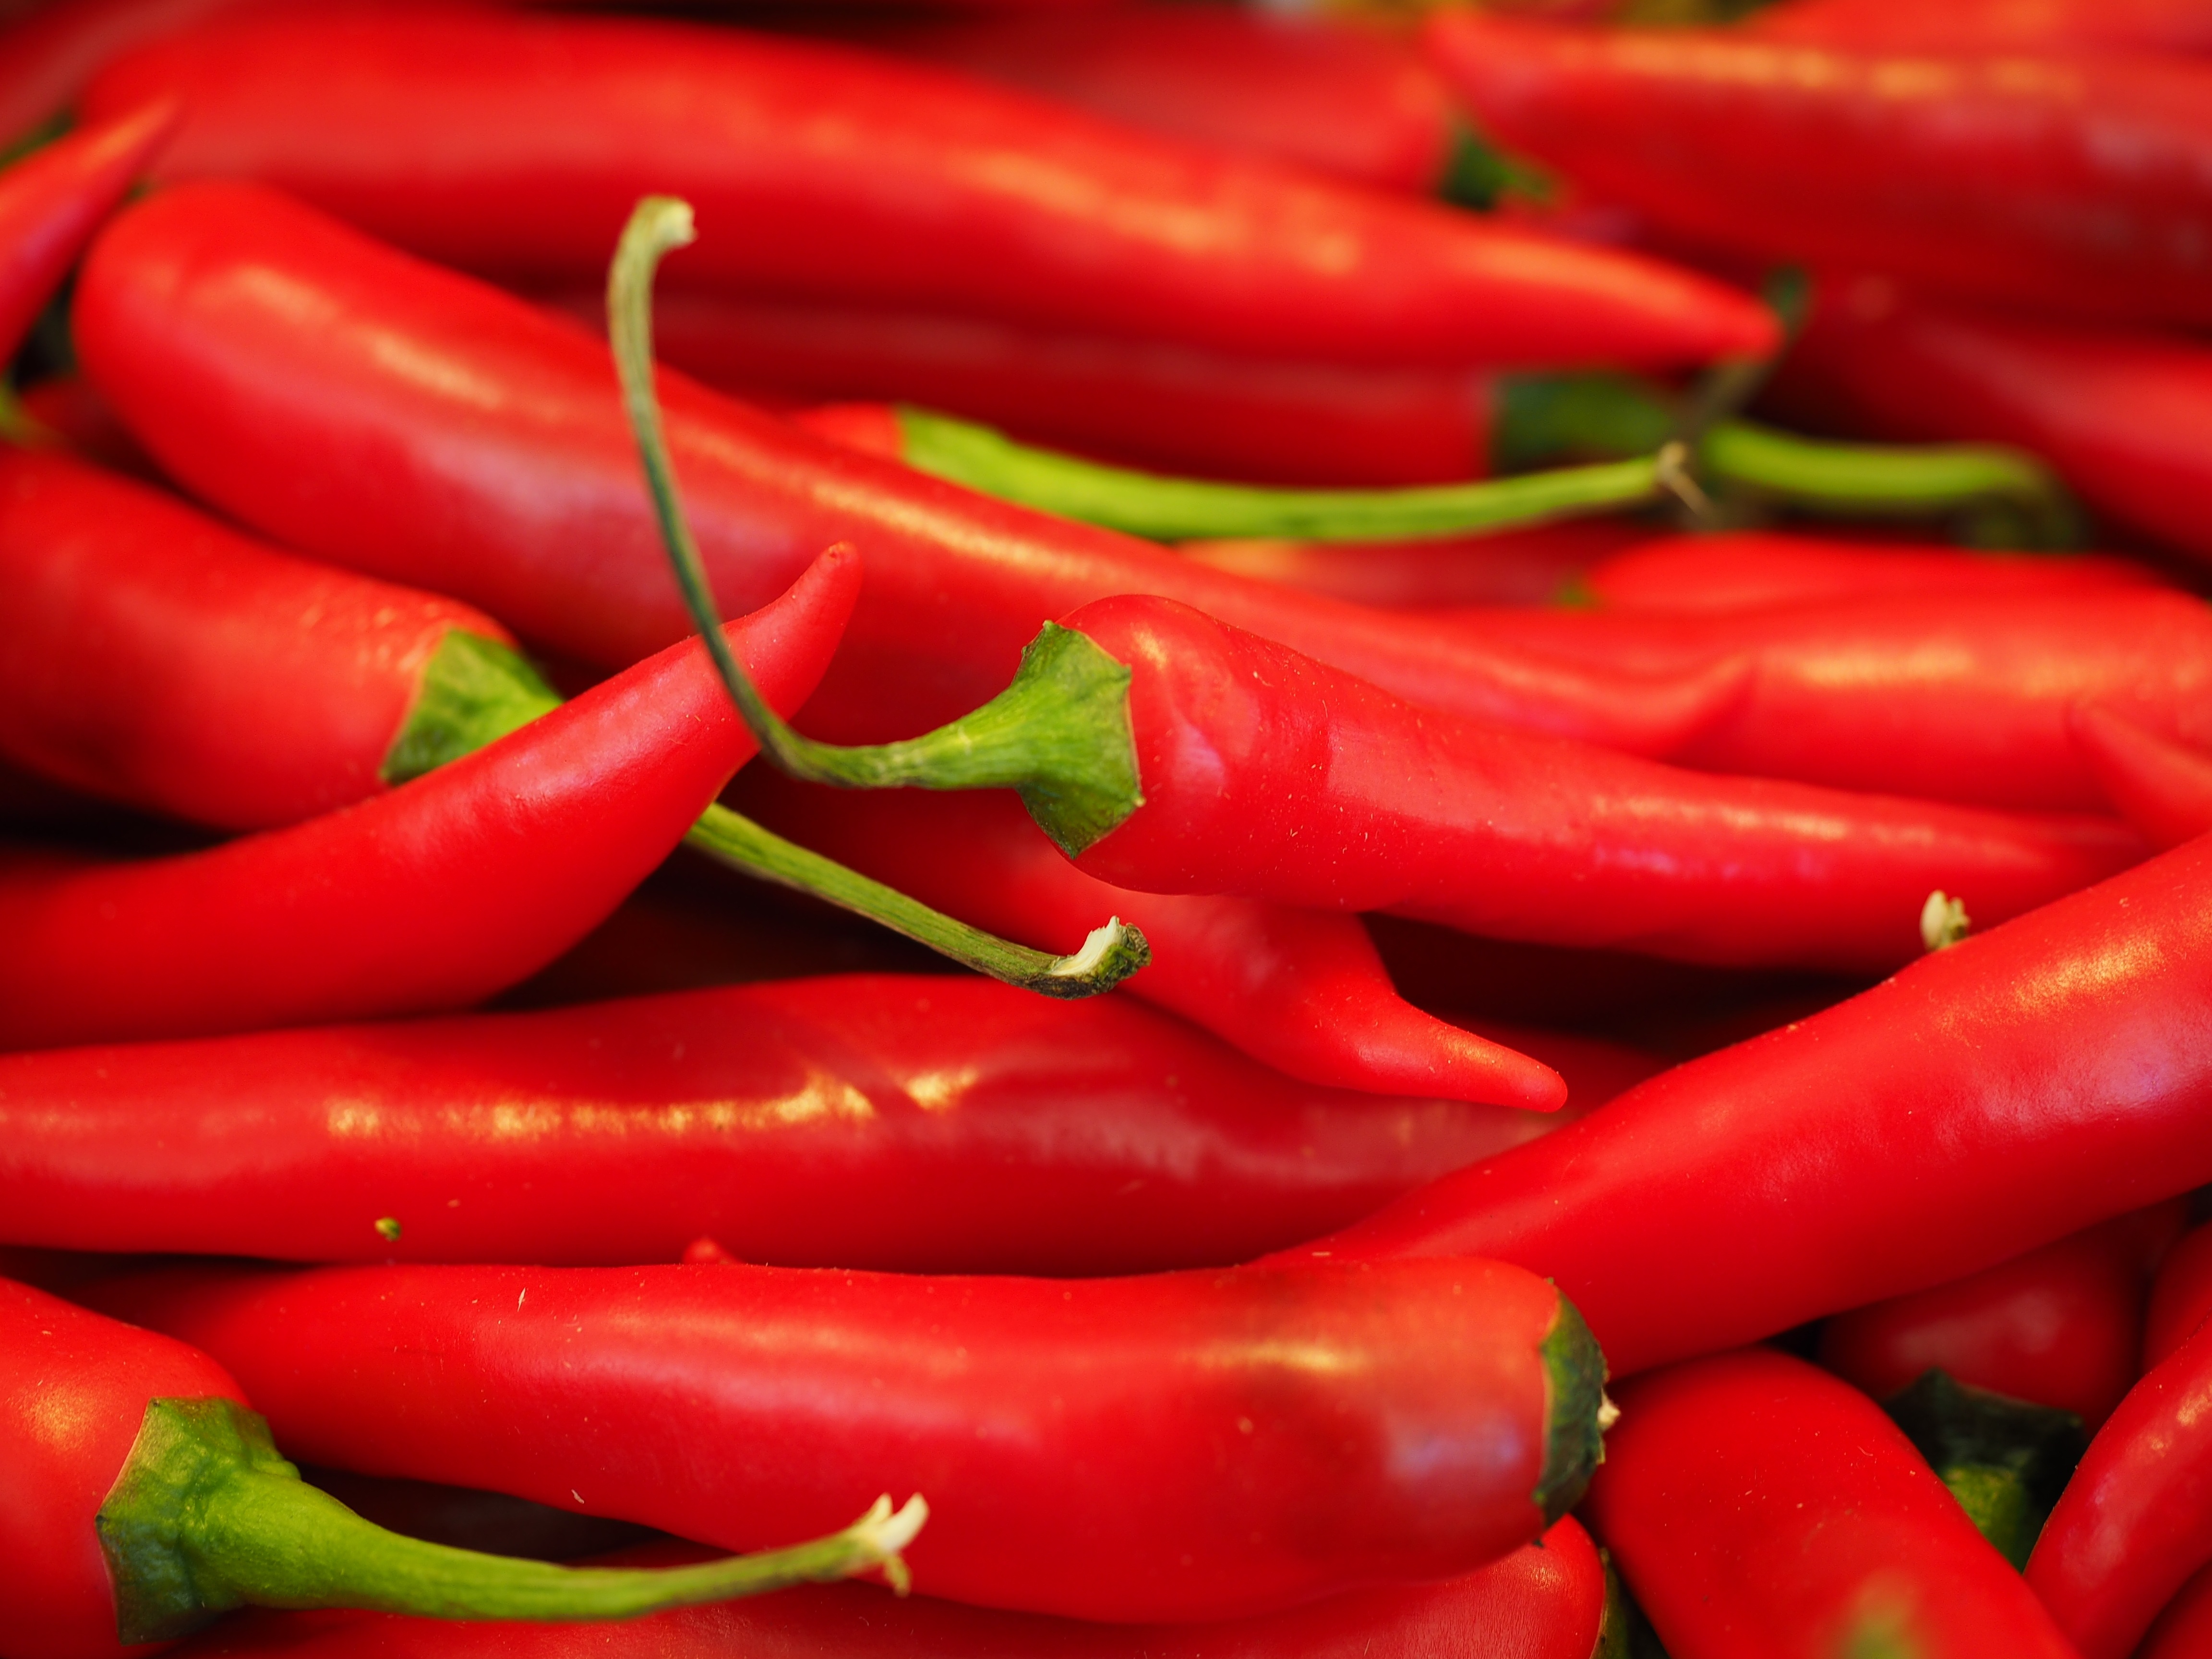
sharp, plant, food, pepper, spice, chili, red, produce, vegetable, market, pod, pepperoni, pods, vegetables, fiery, vitamins, paprika, capsicum, market fresh vegetables, chilli pepper, flowering plant, nachtschattengew chs, chili peppers, chili pepper, capsaicin, cayenne pepper, land plant, bird's eye chili, serrano pepper, malagueta pepper, peperoncini, bell peppers and chili peppers, pimiento, tabasco pepper, italian sweet pepper